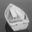
Label: ship